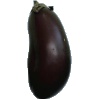
Label: eggplant